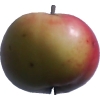
Label: Apple 11